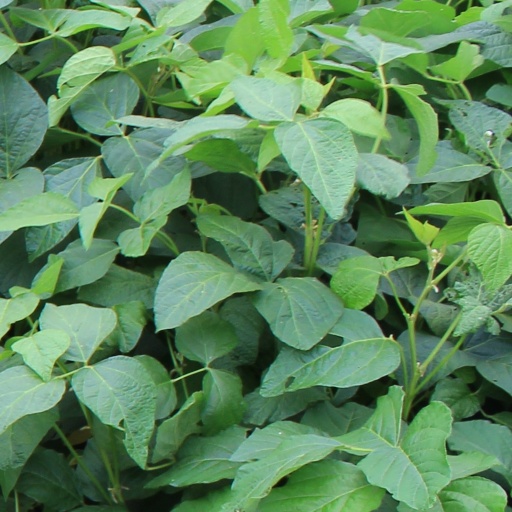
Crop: soybean